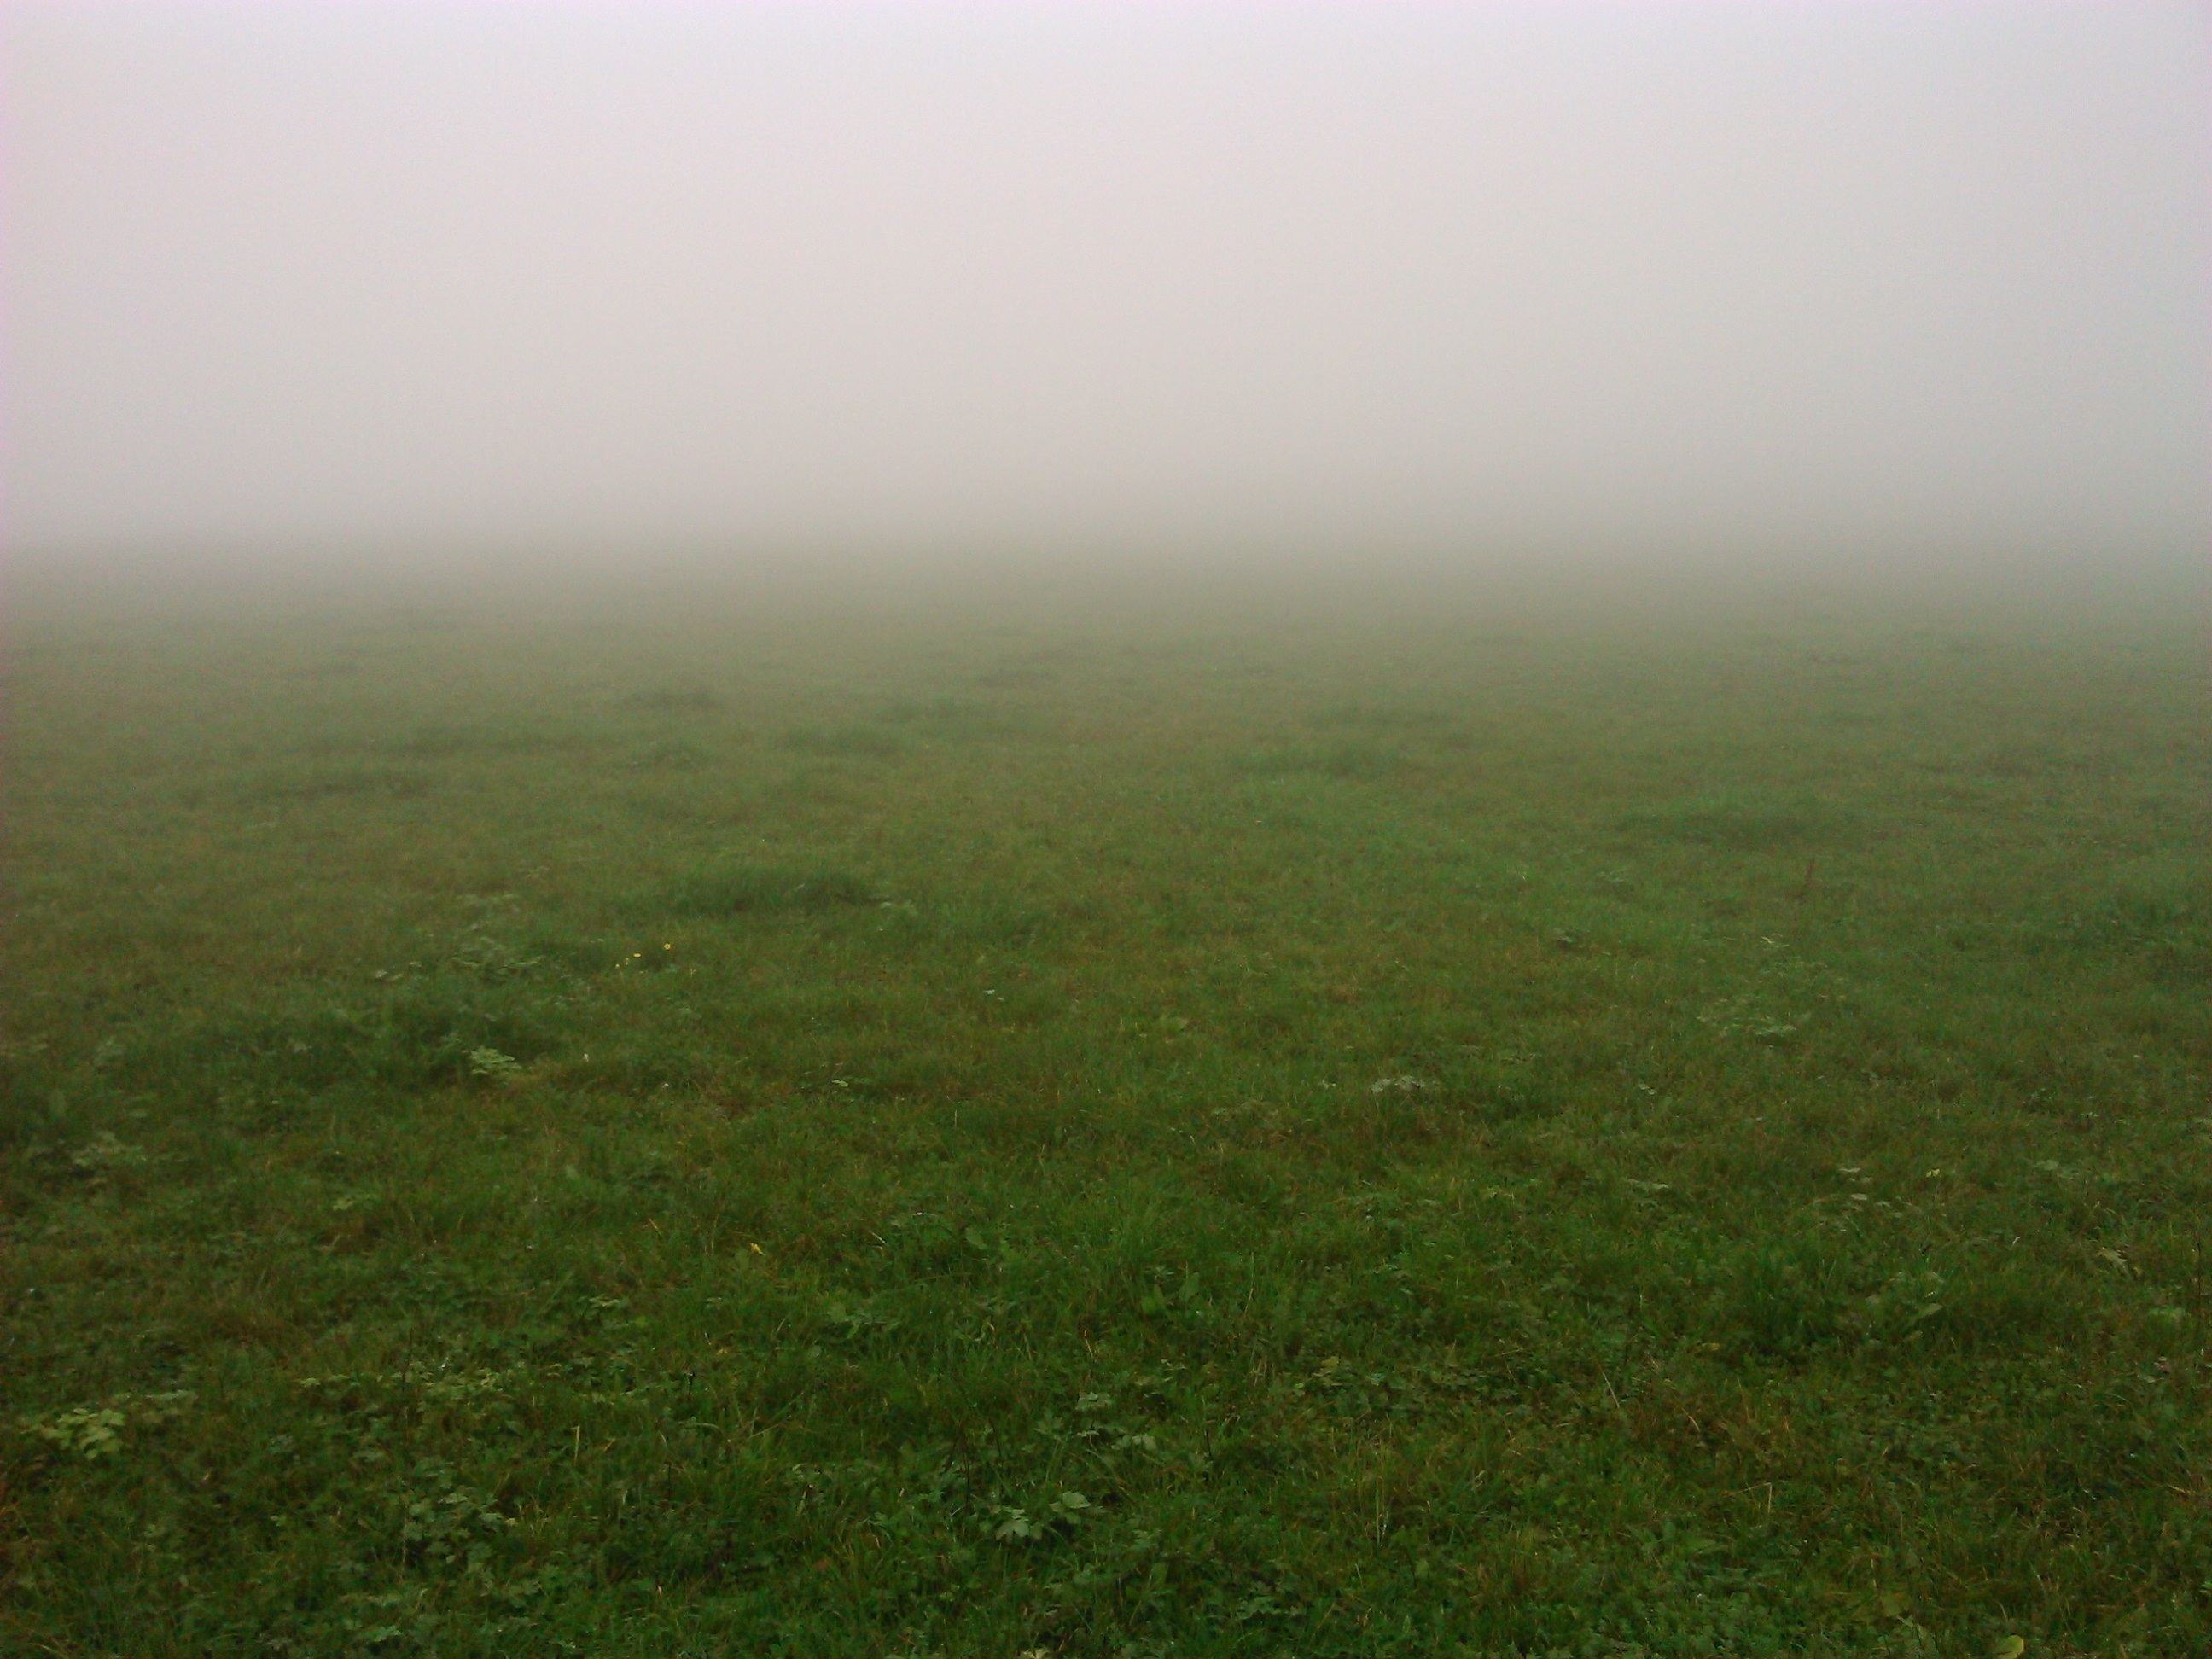
sea, nature, grass, horizon, fog, mist, field, lawn, meadow, prairie, sunlight, morning, hill, dawn, green, autumn, weather, haze, plain, mysterious, grassland, plateau, habitat, ecosystem, steppe, rural area, drizzle, natural environment, atmospheric phenomenon, atmosphere of earth